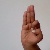
The image shows a hand gesture representing the letter 'F' in Indian Sign Language.